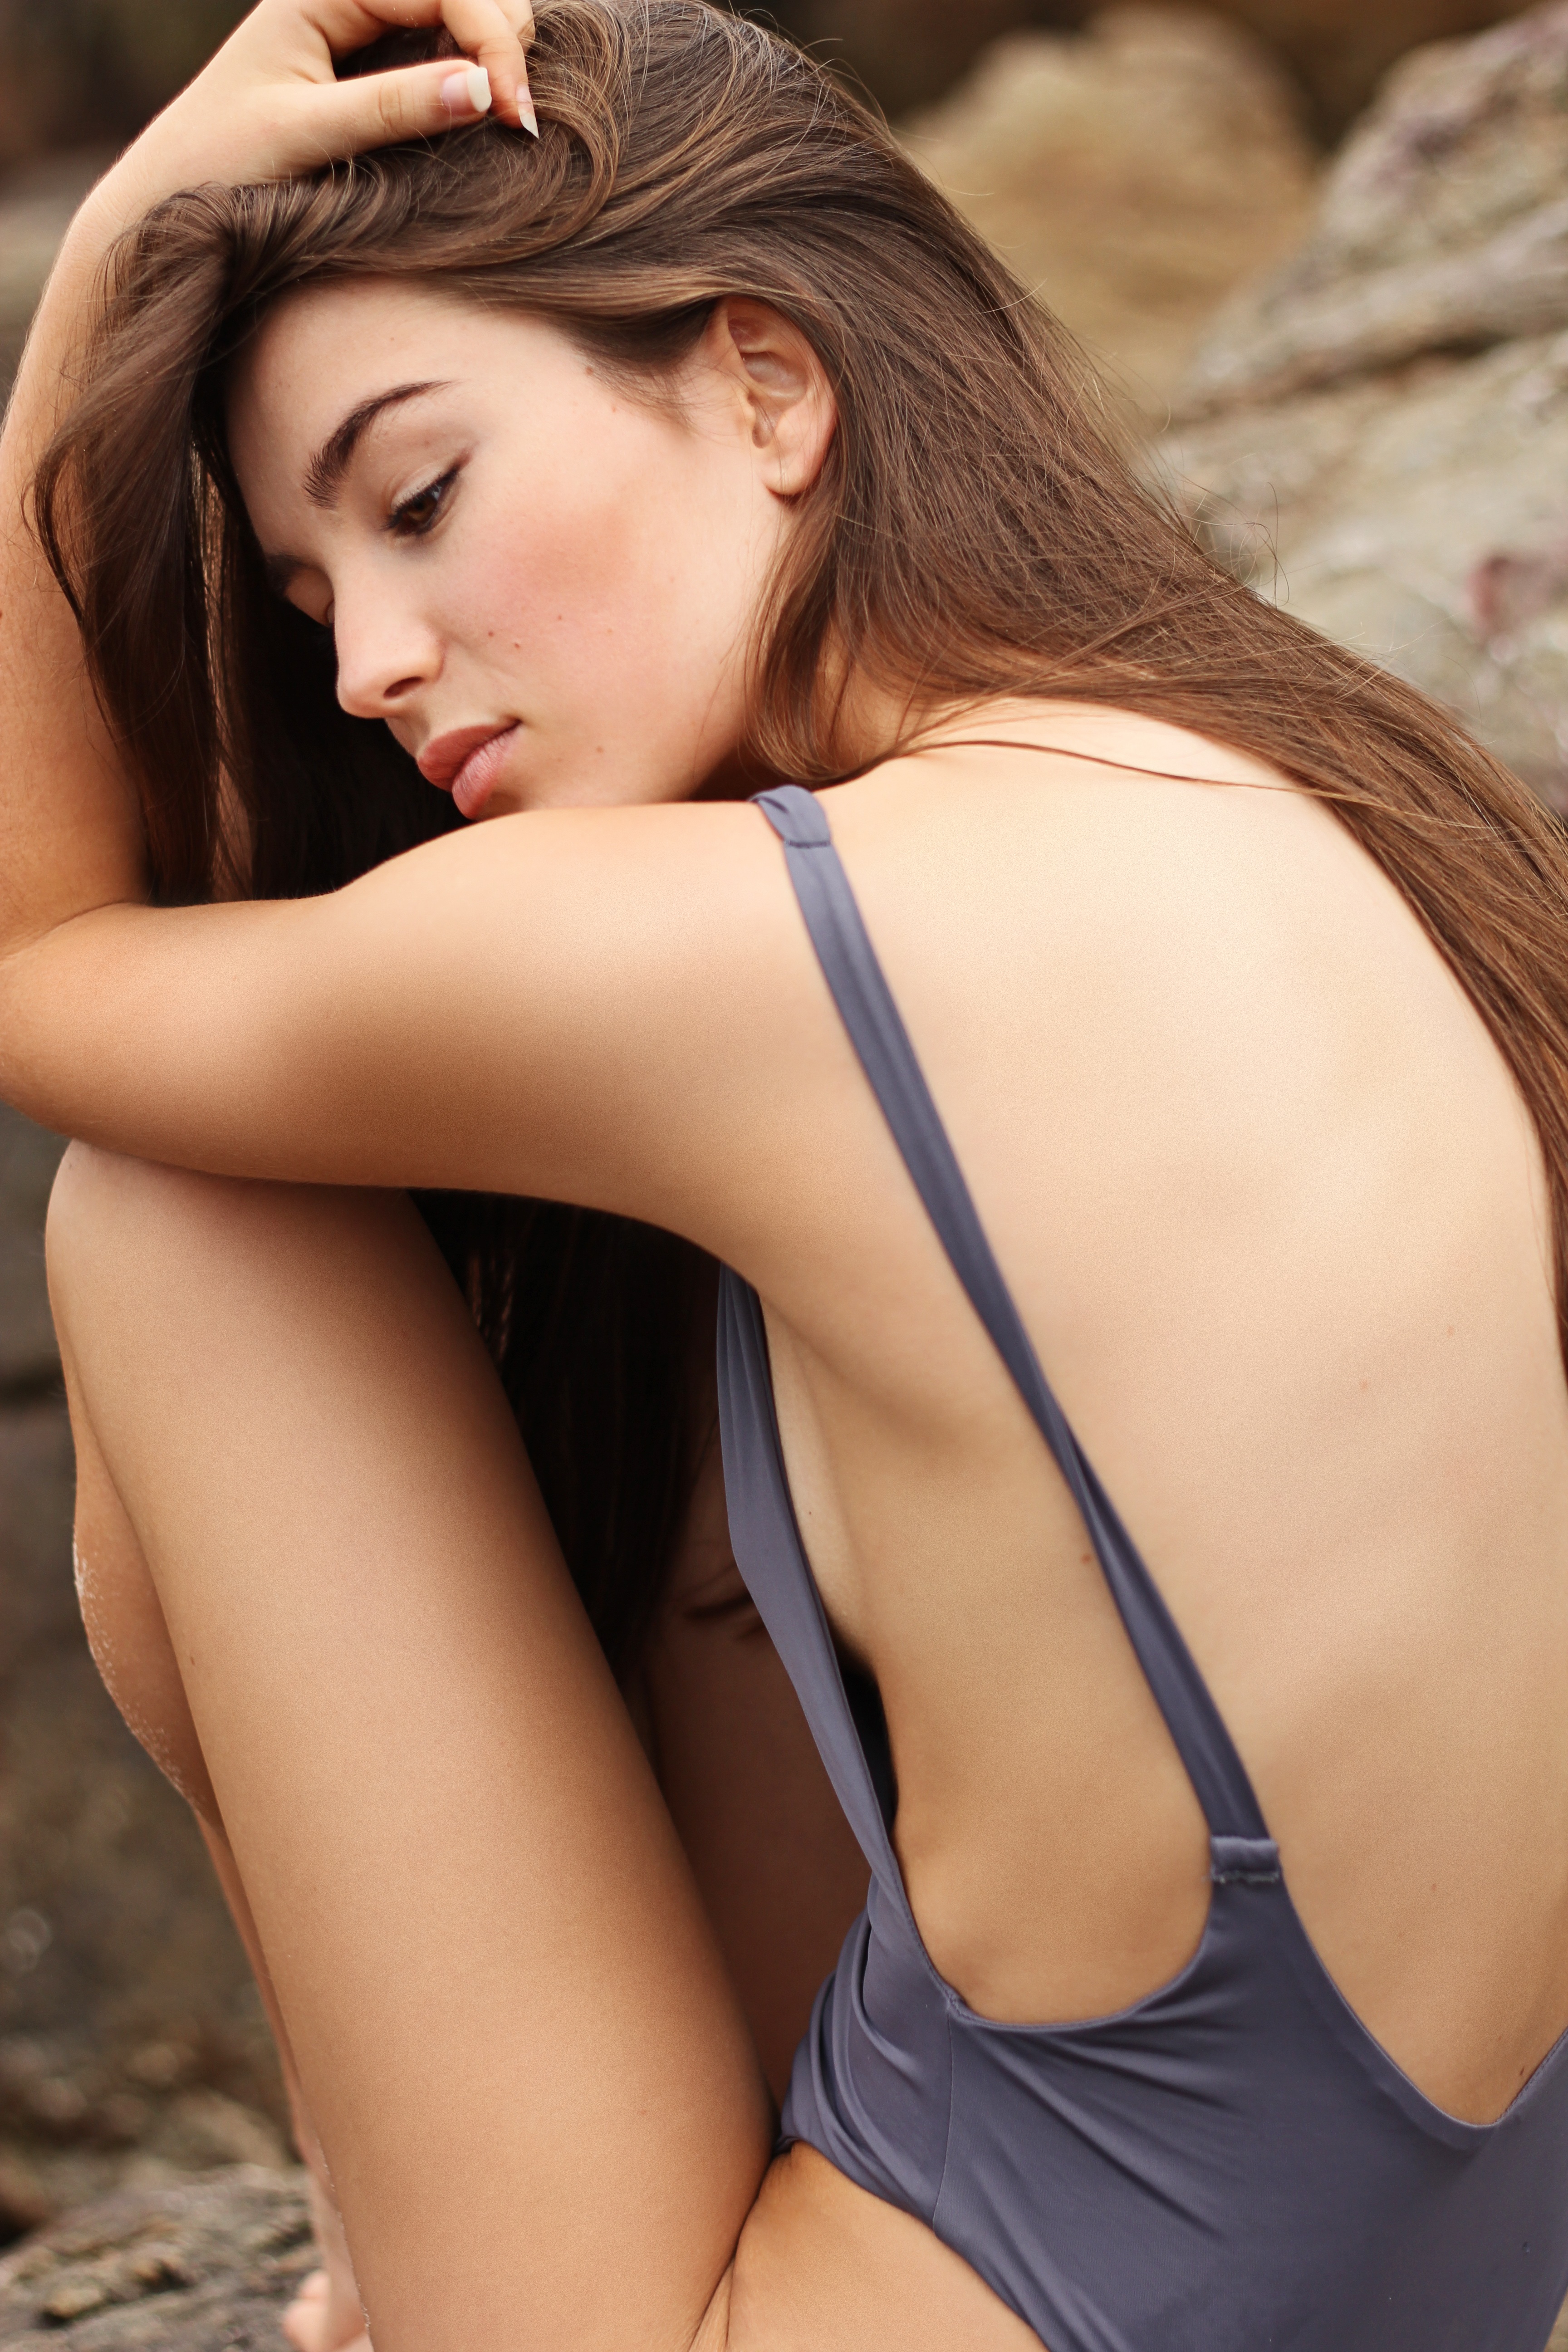
person, woman, leg, model, clothing, hairstyle, swimwear, long hair, human body, lingerie, black hair, thigh, swimsuit, beauty, sexy, abdomen, photo shoot, brassiere, brown hair, undergarment, art model, supermodel, active undergarment, gravure idol